Robert Kochiev

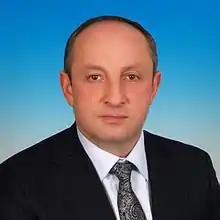

Robert Ivanovich Kochiev (born March 16, 1966, Tskhinvali) is a Russian political figure and a deputy of the 6th and 8th State Dumas.